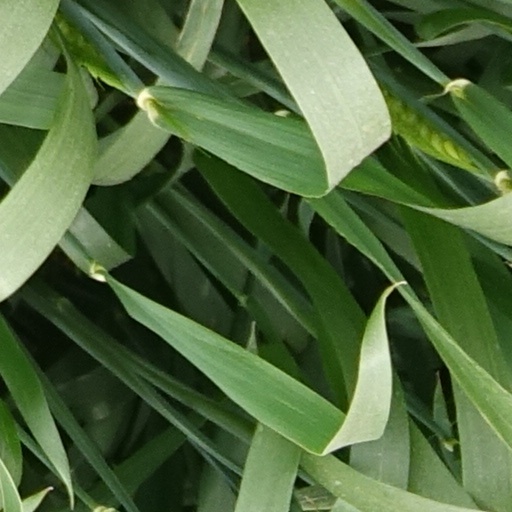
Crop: wheat